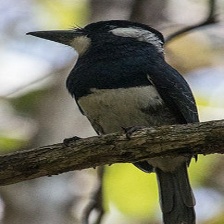
Species: BLACK BREASTED PUFFBIRD
Scientific name: NOTHARCHUS PECTORALIS